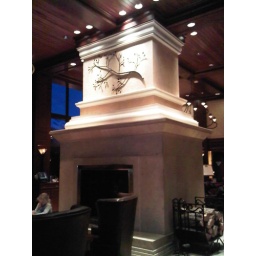
The fireplace in our hotel. Check out it's size in comparison to the little girl standing beside it!